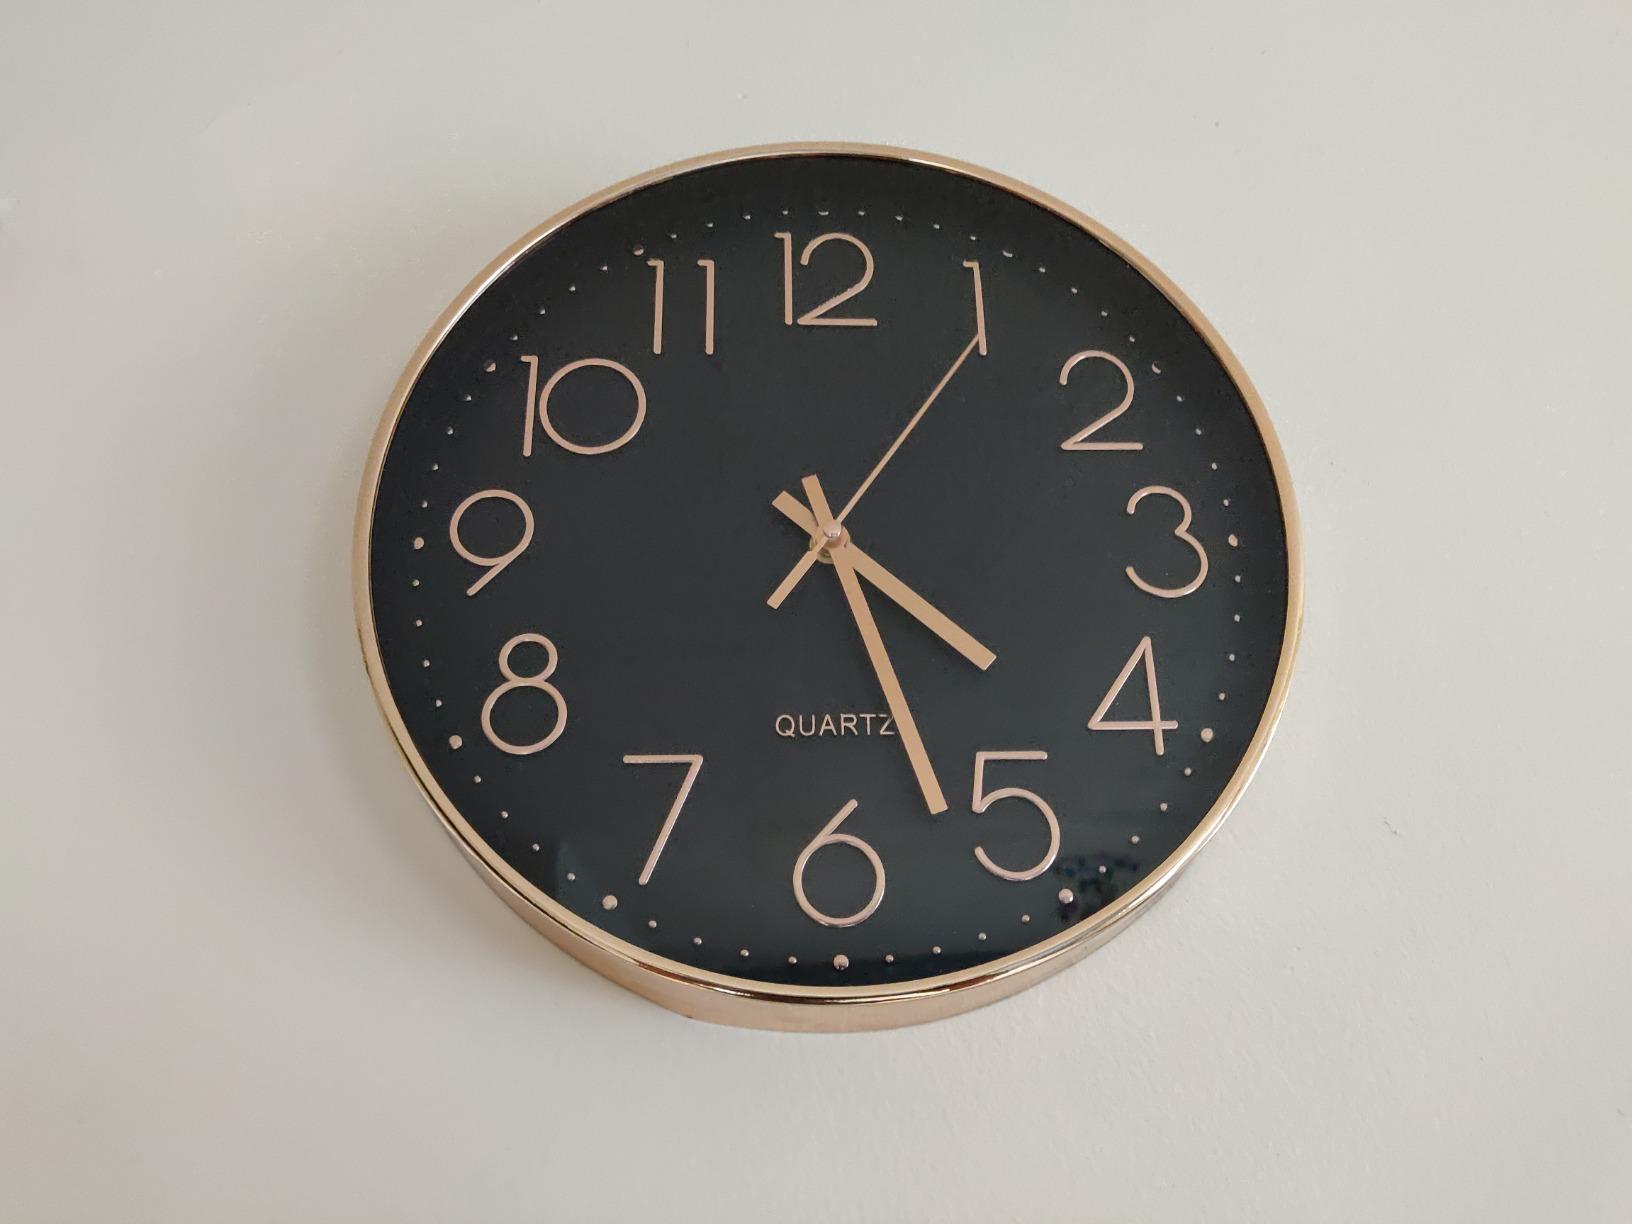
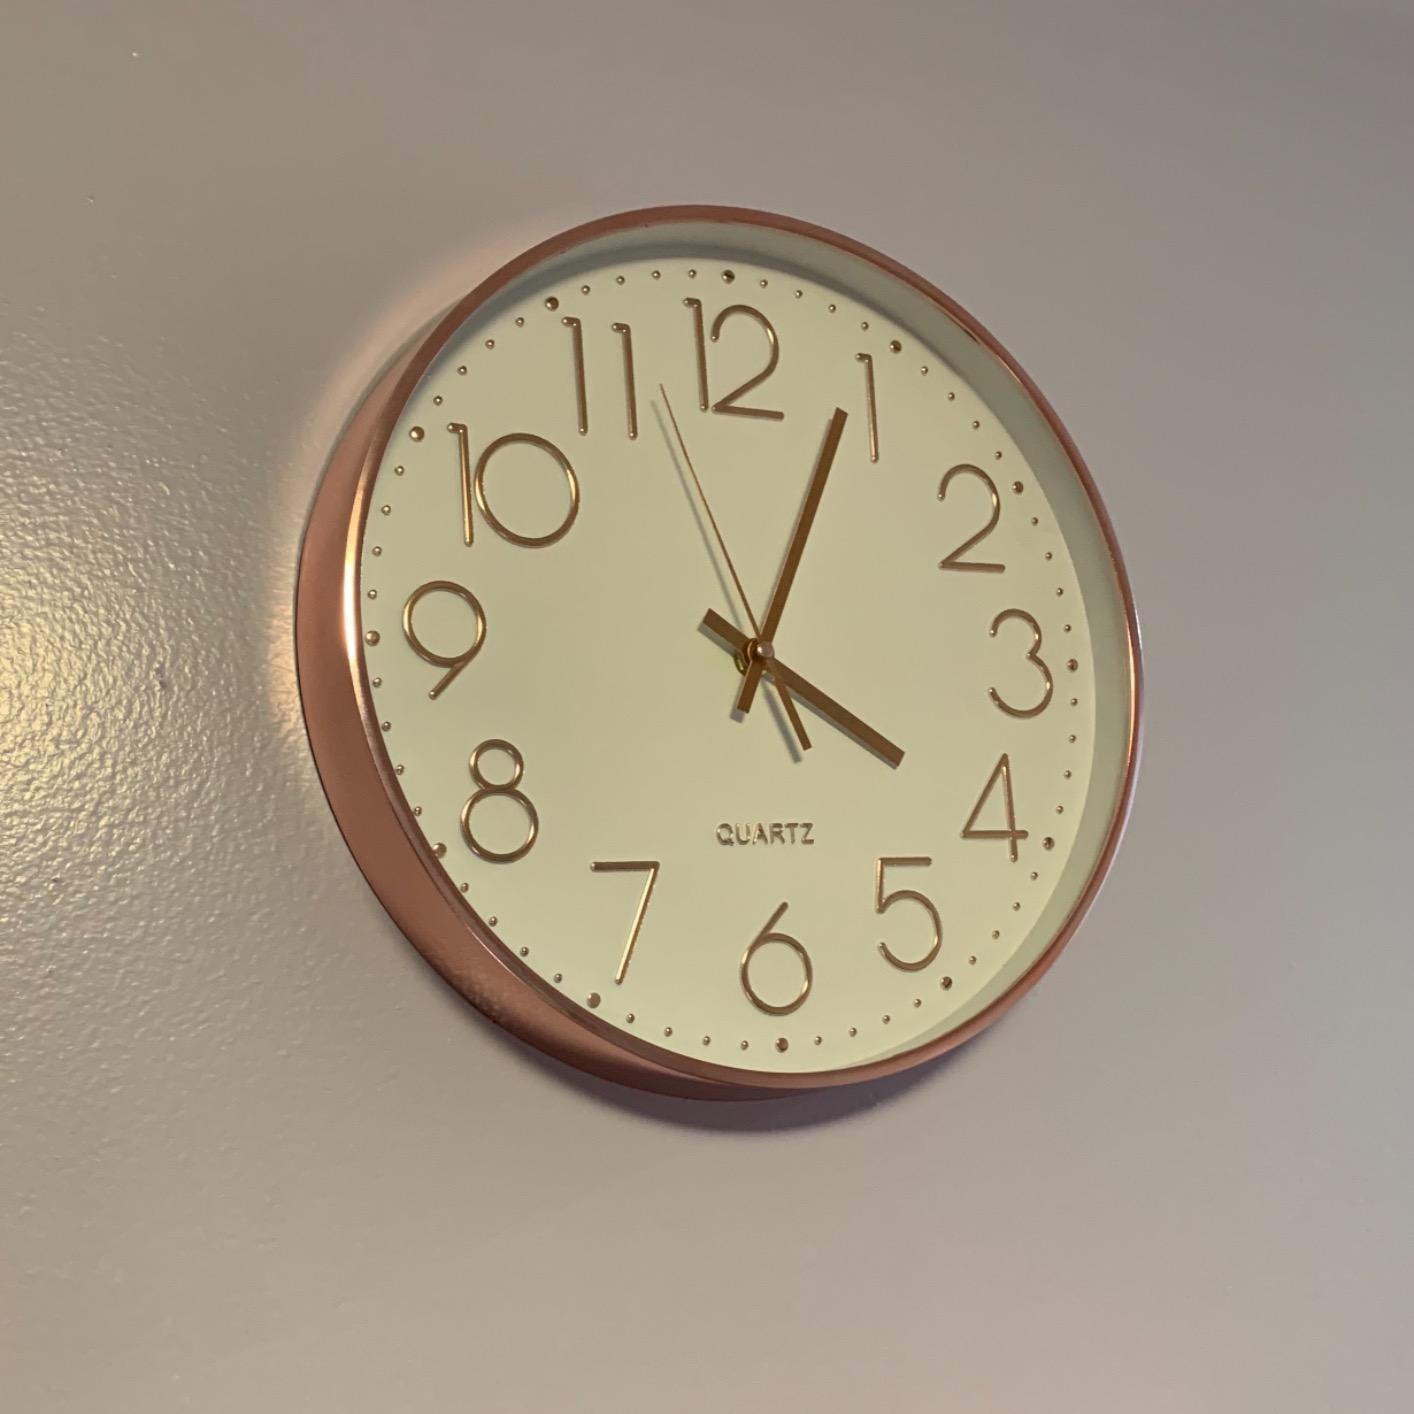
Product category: clock
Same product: no